Howrah–New Delhi main line

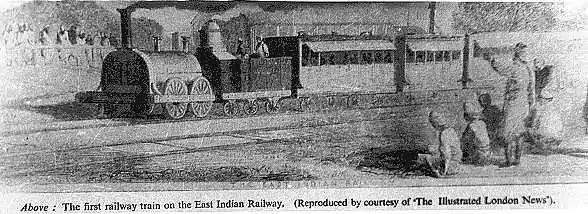
First train of the East Indian Railway, 1854

Howrah station was a tin shed and to reach it from Kolkata one had to cross the Hooghly in a ferry. On 15 August 1854, the first passenger train in the eastern section was operated up to Hooghly, away. On 1 February 1855 the first train ran from Hooghly to Raniganj, from Howrah.